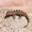
Label: lizard